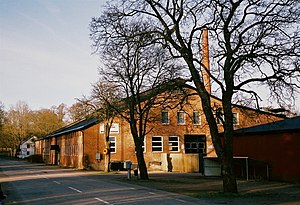
Åfors glasbruk
Åfors glasbruk i 2009.
Åfors glasbruk var et glasværk i Eriksmåla i Emmaboda kommune, Kalmar län i Småland i Sverige.